Suzette Tarri

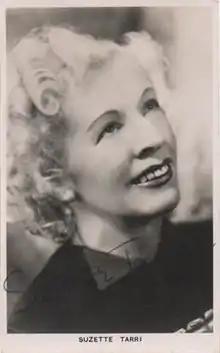

Ada Barbara Harriett Tarry (2 January 1881 – 10 October 1955), known by her stage name Suzette Tarri, was an English comedian and singer, popular on radio as well as on stage in the 1930s and 1940s.